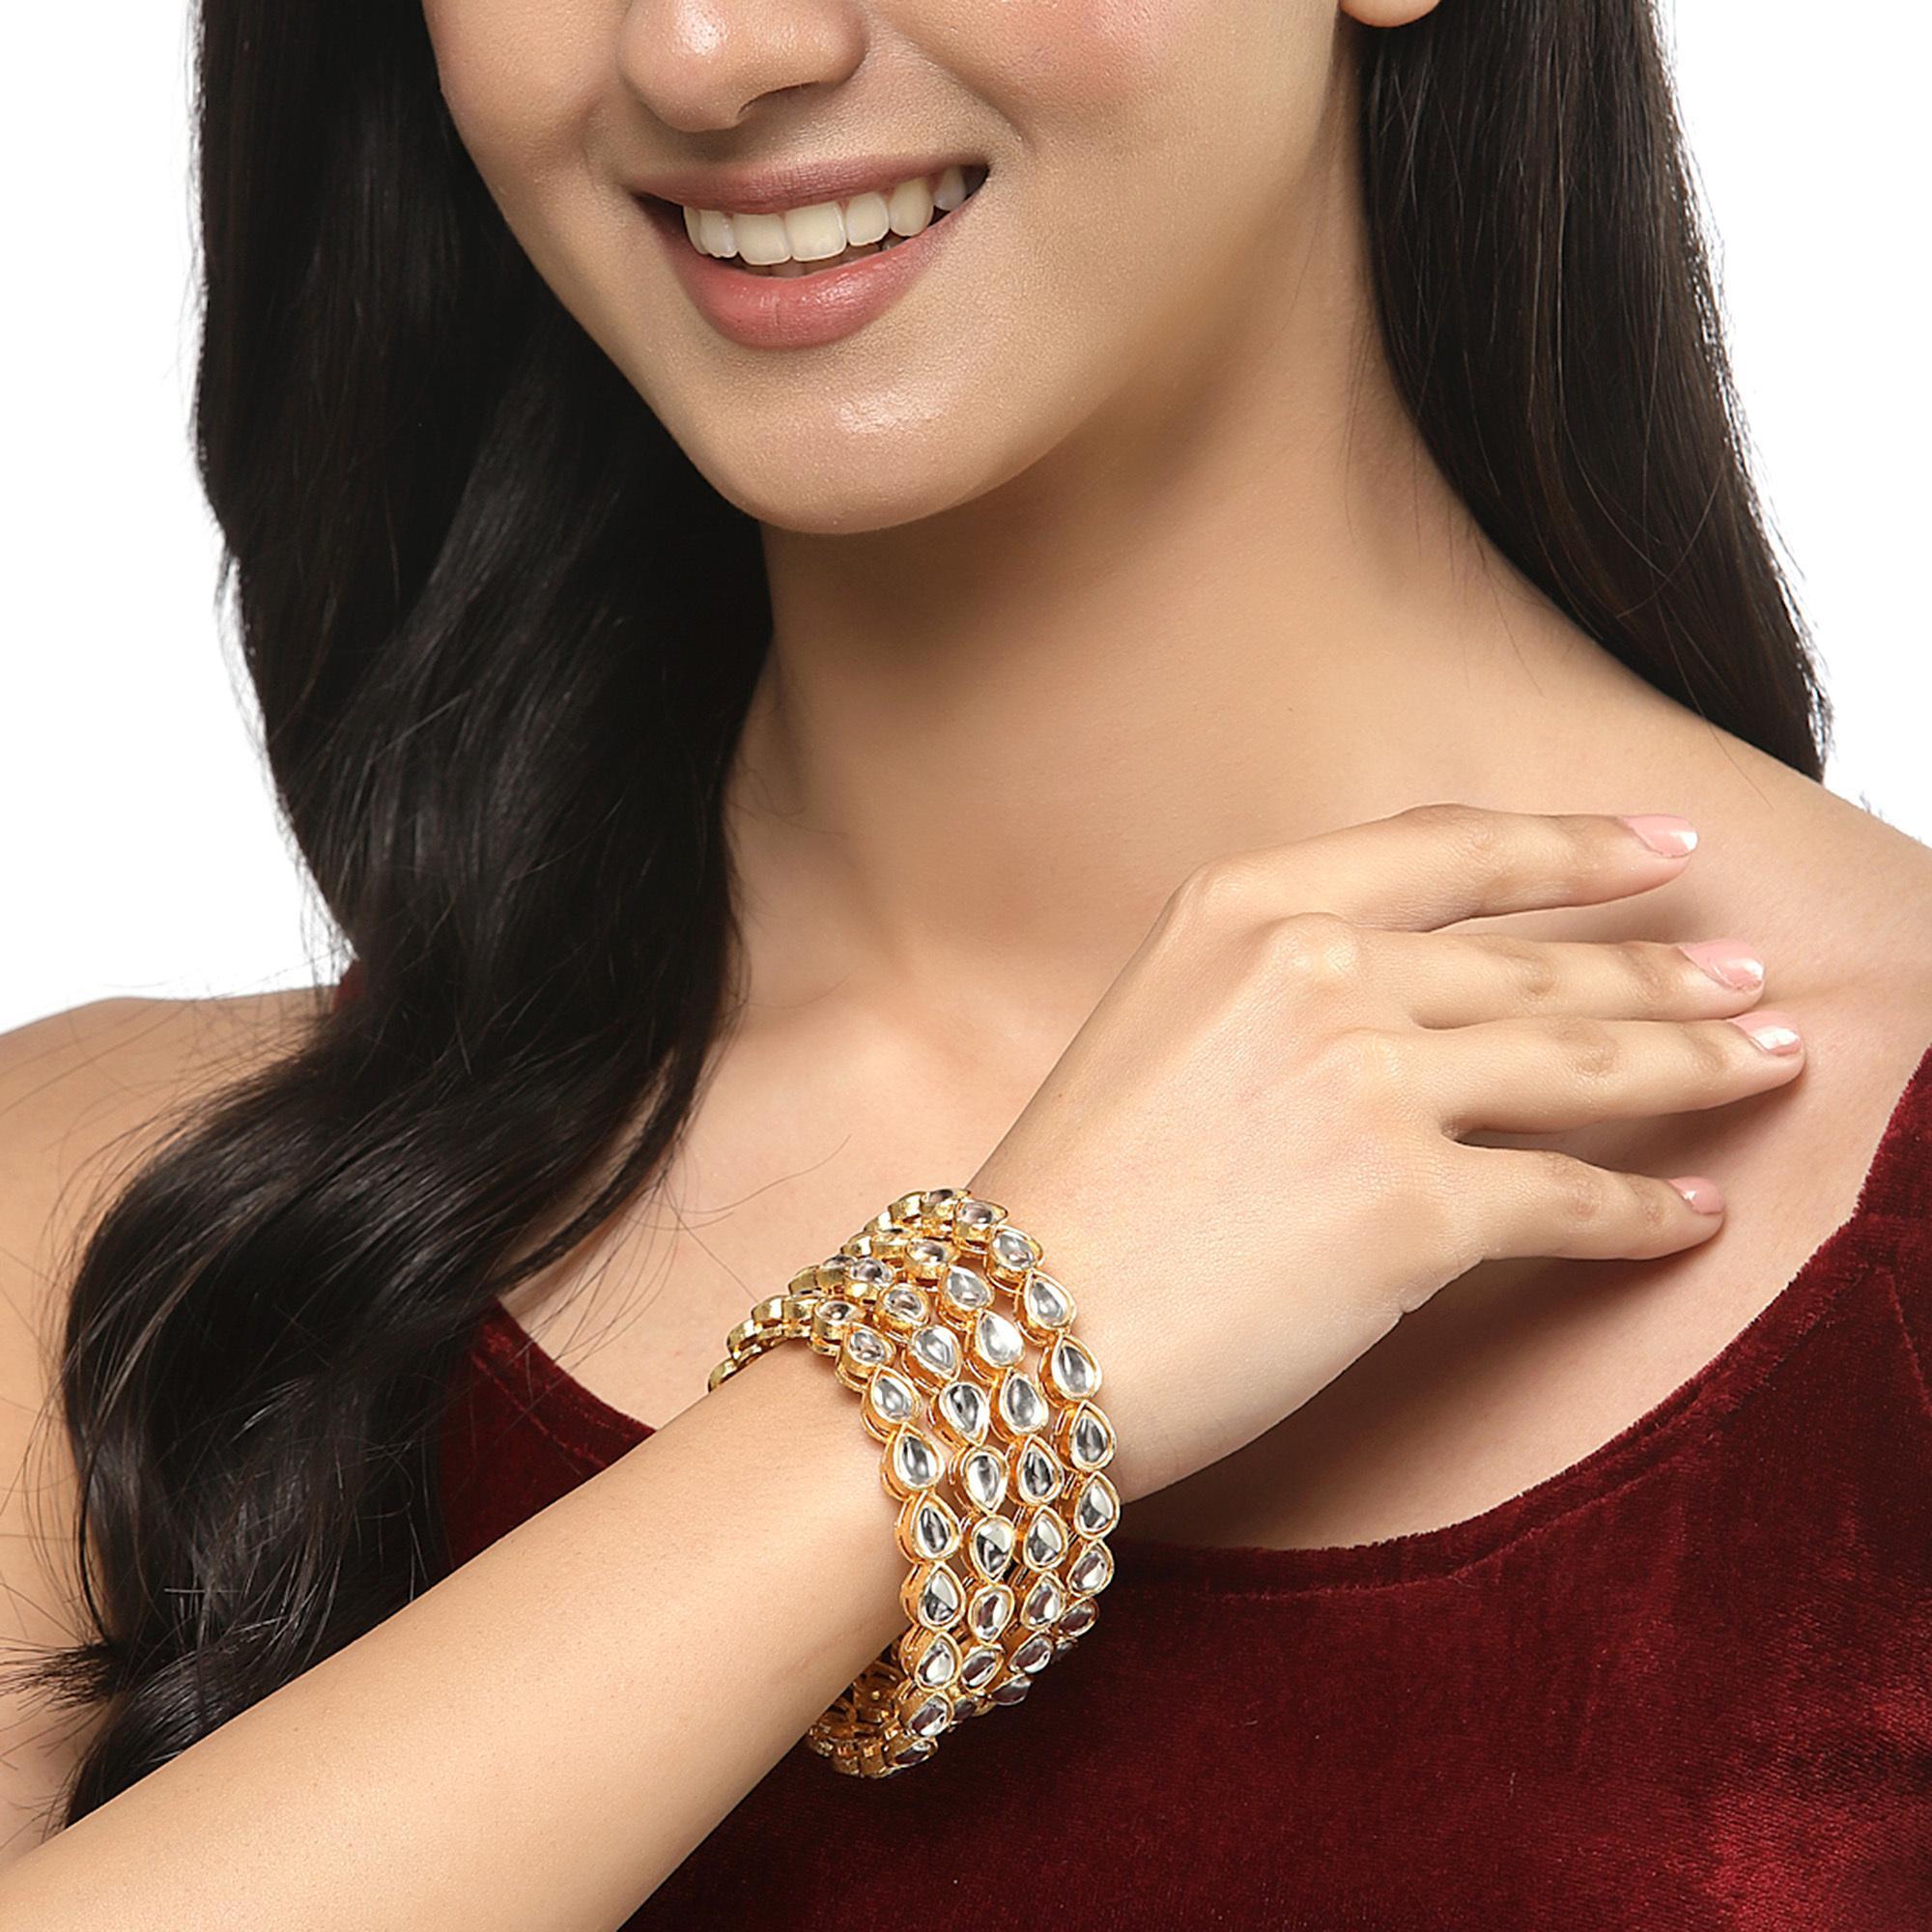
 Zeneme Gold-Plated Alloy Golden, White Kundan Studded Bangles Jewellery Set For Girls And Women (Set Of 4)
Type: Bangles
Brand: Zeneme
Price: Rs. 269
 Stylish party wear bangles - zeneme fashion jewellery presents these stylish bangles which are suitable for all occasions office wear, wedding and party wear. The colour complements all outfits and may be worn as a statement piece to any occasion. The designer artificial jewellery at zeneme is available in various designs and patterns like floral design, heart shape design, dancing peacock, crystal design and many more. The imitation designer jewellery that will go with your outfit and style up your fashion statement with variable designs and patterns to give you charming and elegant look is available at zeneme. Zeneme has huge collection of designer imitation jewellery like american diamond jewellery collection, gold plated jewellery collection, temple jewellery collection, valentine collection, jewellery combos and many more.
Features: What you get - set of 4 gold-plated bangles has white kundan studded, secured with slip-on closure. ,Luxury gifting idea - give a meaningful and luxurious gift with zeneme jewellery. A favourite gift choice, each zeneme jewellery for women comes with a signature gift box,Material craftsmanship - finest quality stones and environmentally friendly nonprecious metals are used for making the jewelry set. It is safe for wearing for long hours., Jewellery care - keep the jewellery away from direct heat, water, perfumes, deodorants and other strong chemicals as they may react with the metal or plating. Store the jewellry when not in use in a storage box or a cloth pouch to retain its shine. ,Nickel free and lead free as per international standards that makes it very skin friendly. The plating is non-allergic and safe for all environments.,Dimensions - bangle size 2.4 - diameter - 5.715 cm, circumference - 17.9324 cm bangle size 2.6 - diameter - 6.0325 cm, circumference - 18.9484 cm bangle size 2.8 - diameter - 6.35 cm, circumference - 19.939 cm
Included: Set Of 4 X Kundan Studded Bangles Jewellery Set